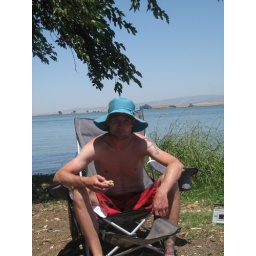
Nick in a blue hat